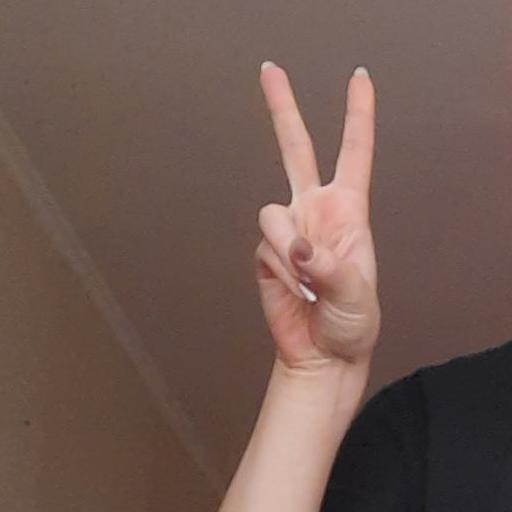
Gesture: peace